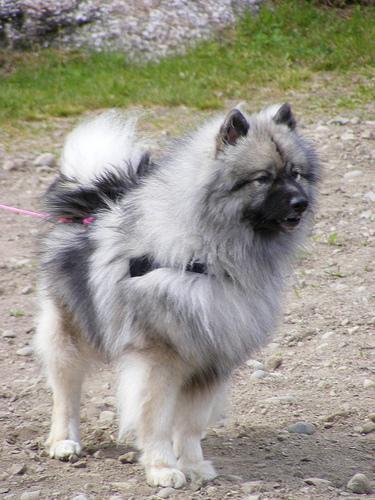
keeshond